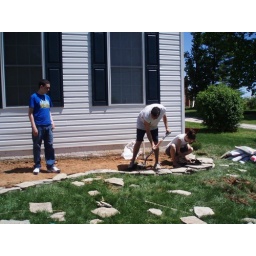
Robert watching me pack some dirt on the back side of the stone wall to keep it in place.